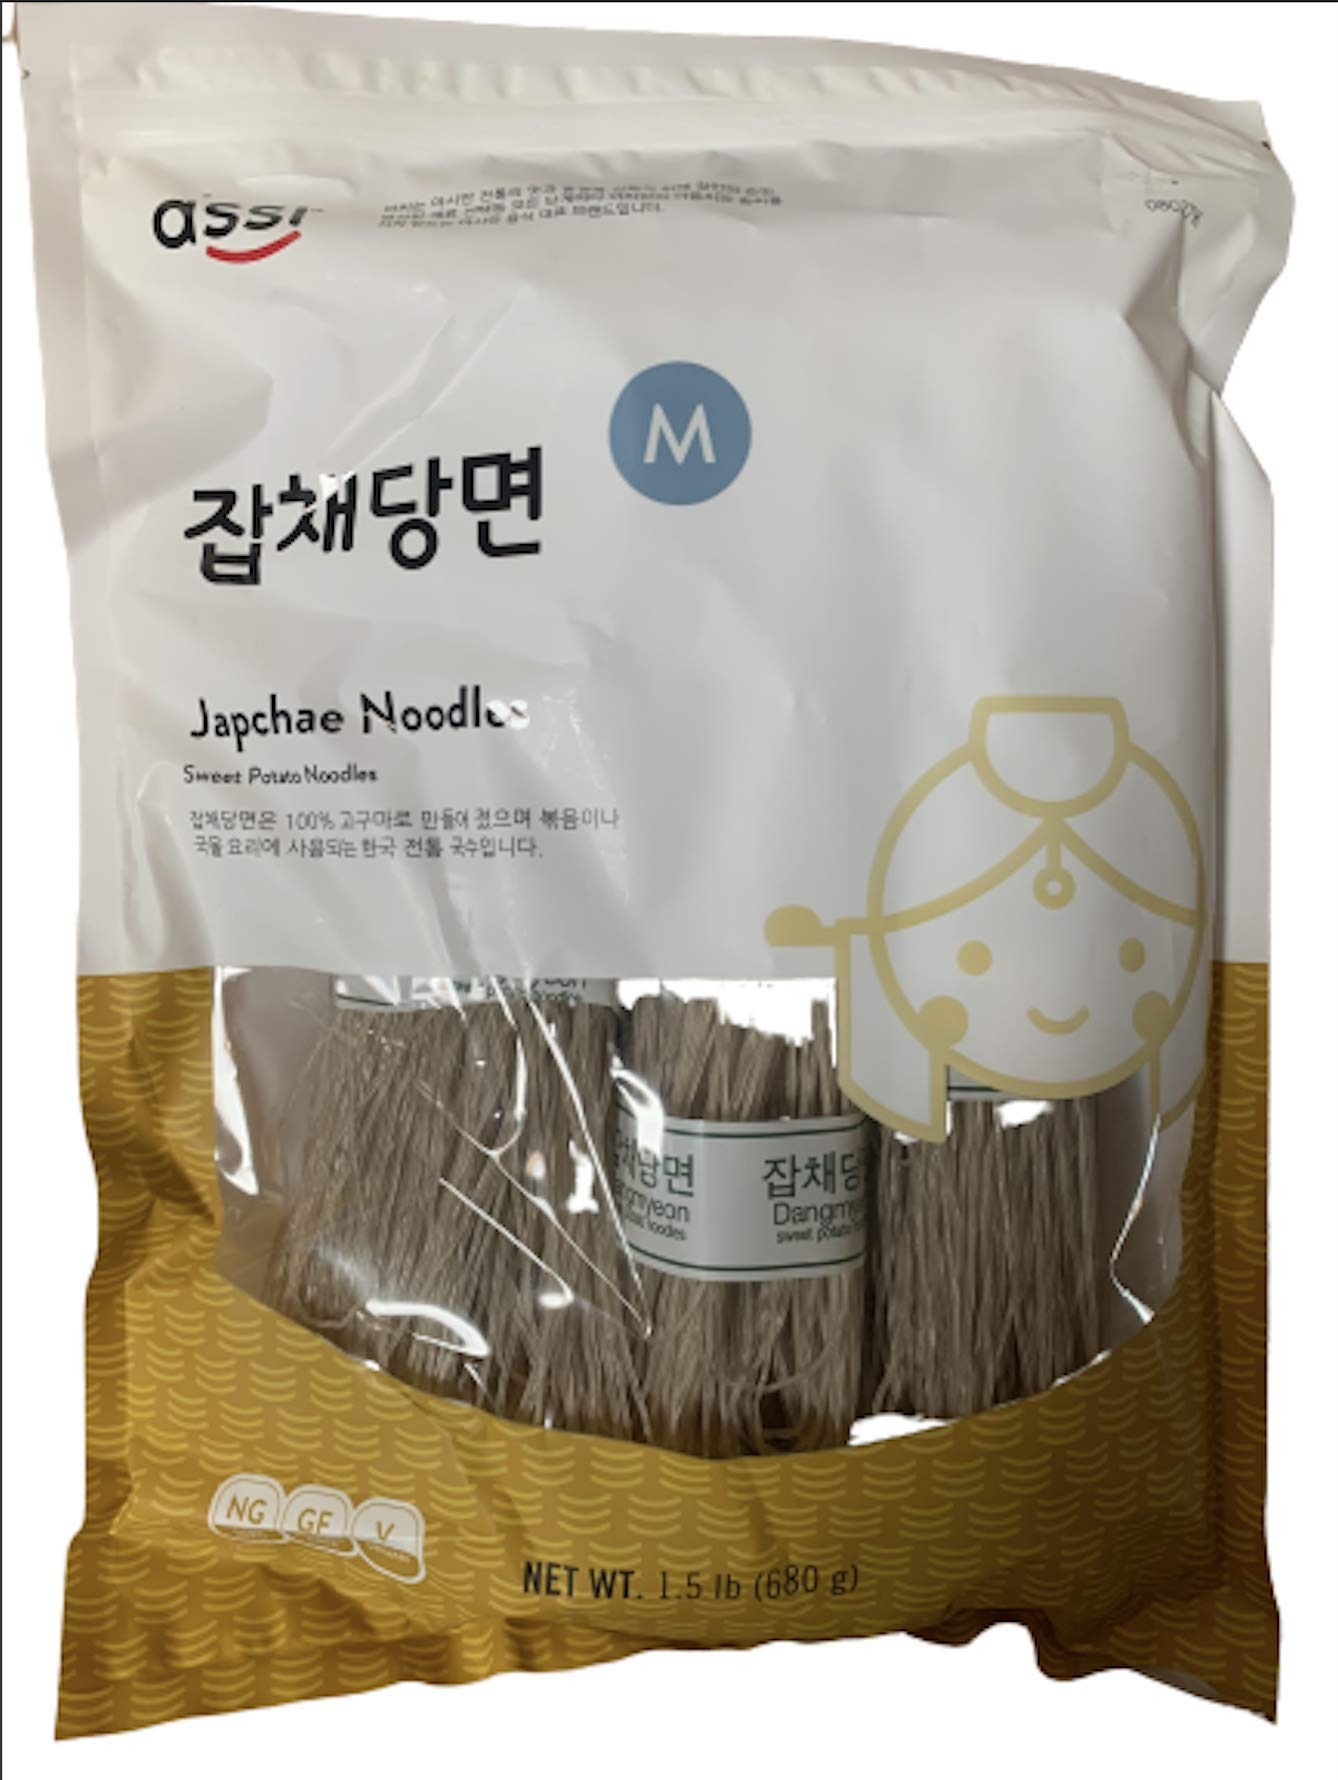
Item Name: Assi, Sweet Potato Noodles 1.5 Pound, Jabchae, 24 Ounce, 1.5 pound (pack of 1)
Bullet Point 1: Dangmyeon (Sweet Potato Noodles)
Bullet Point 2: Item Package Dimension: 6.858cm L x 19.812cm W x 36.068cm H
Bullet Point 3: Item Package Weight: 0.703 kg
Bullet Point 4: Country Of Origin: United States
Value: 24.0
Unit: Ounce

Price: 12.89